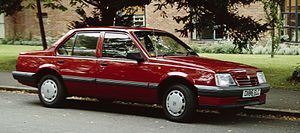
Opel Ascona C / J-Car-modeller i andre lande
Vauxhall Cavalier Mark II
Opel Ascona C er en stor mellemklassebil fra Opel, som var i produktion fra september 1981 til august 1988. Modellen er Opel-varianten af den i talrige lande fremstillede såkaldte J-Car-serie fra General Motors.